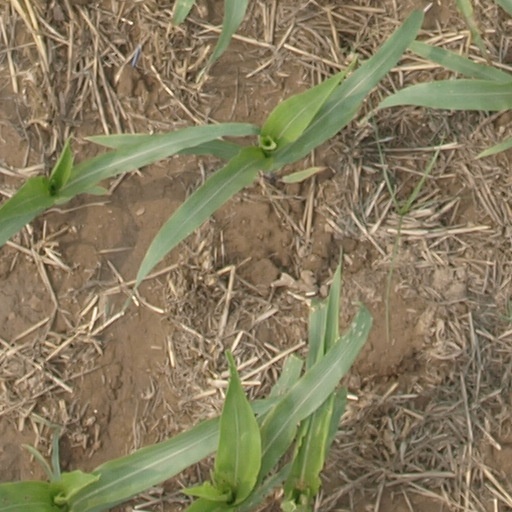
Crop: maize; corn